Antiquities of Mexico

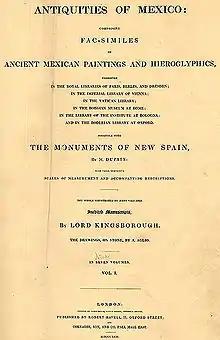
Title page of volume 1

Antiquities of Mexico is a compilation of facsimile reproductions of Mesoamerican literature such as Maya codices, Mixtec codices, and Aztec codices, and also historical accounts and explorers' descriptions of archaeological ruins. It was assembled and published by Edward King, Viscount Kingsborough, in the early decades of the 19th century. While much of the material pertains to pre-Columbian cultures, there are also documents relevant to studies of the Spanish conquest of the Aztec Empire. "Antiquities of Mexico" was produced to make copies of rare manuscripts in European collections available for study by scholars.